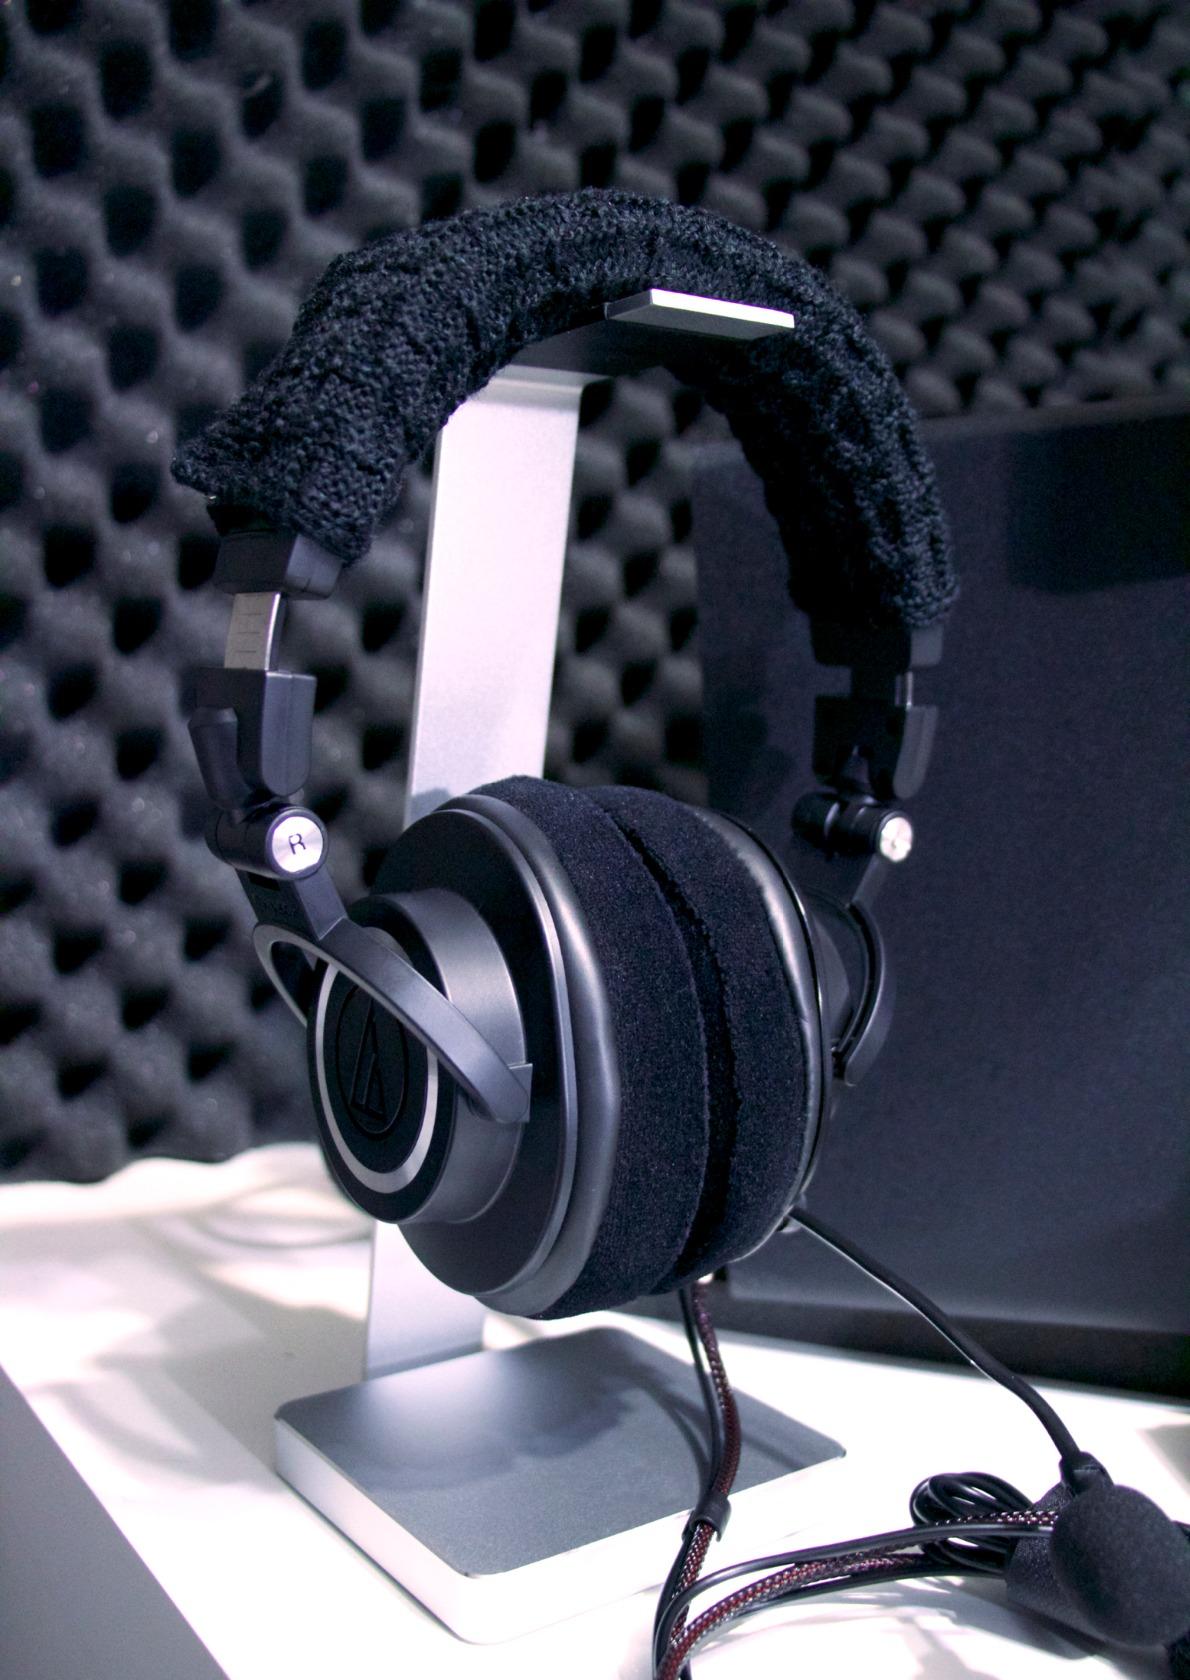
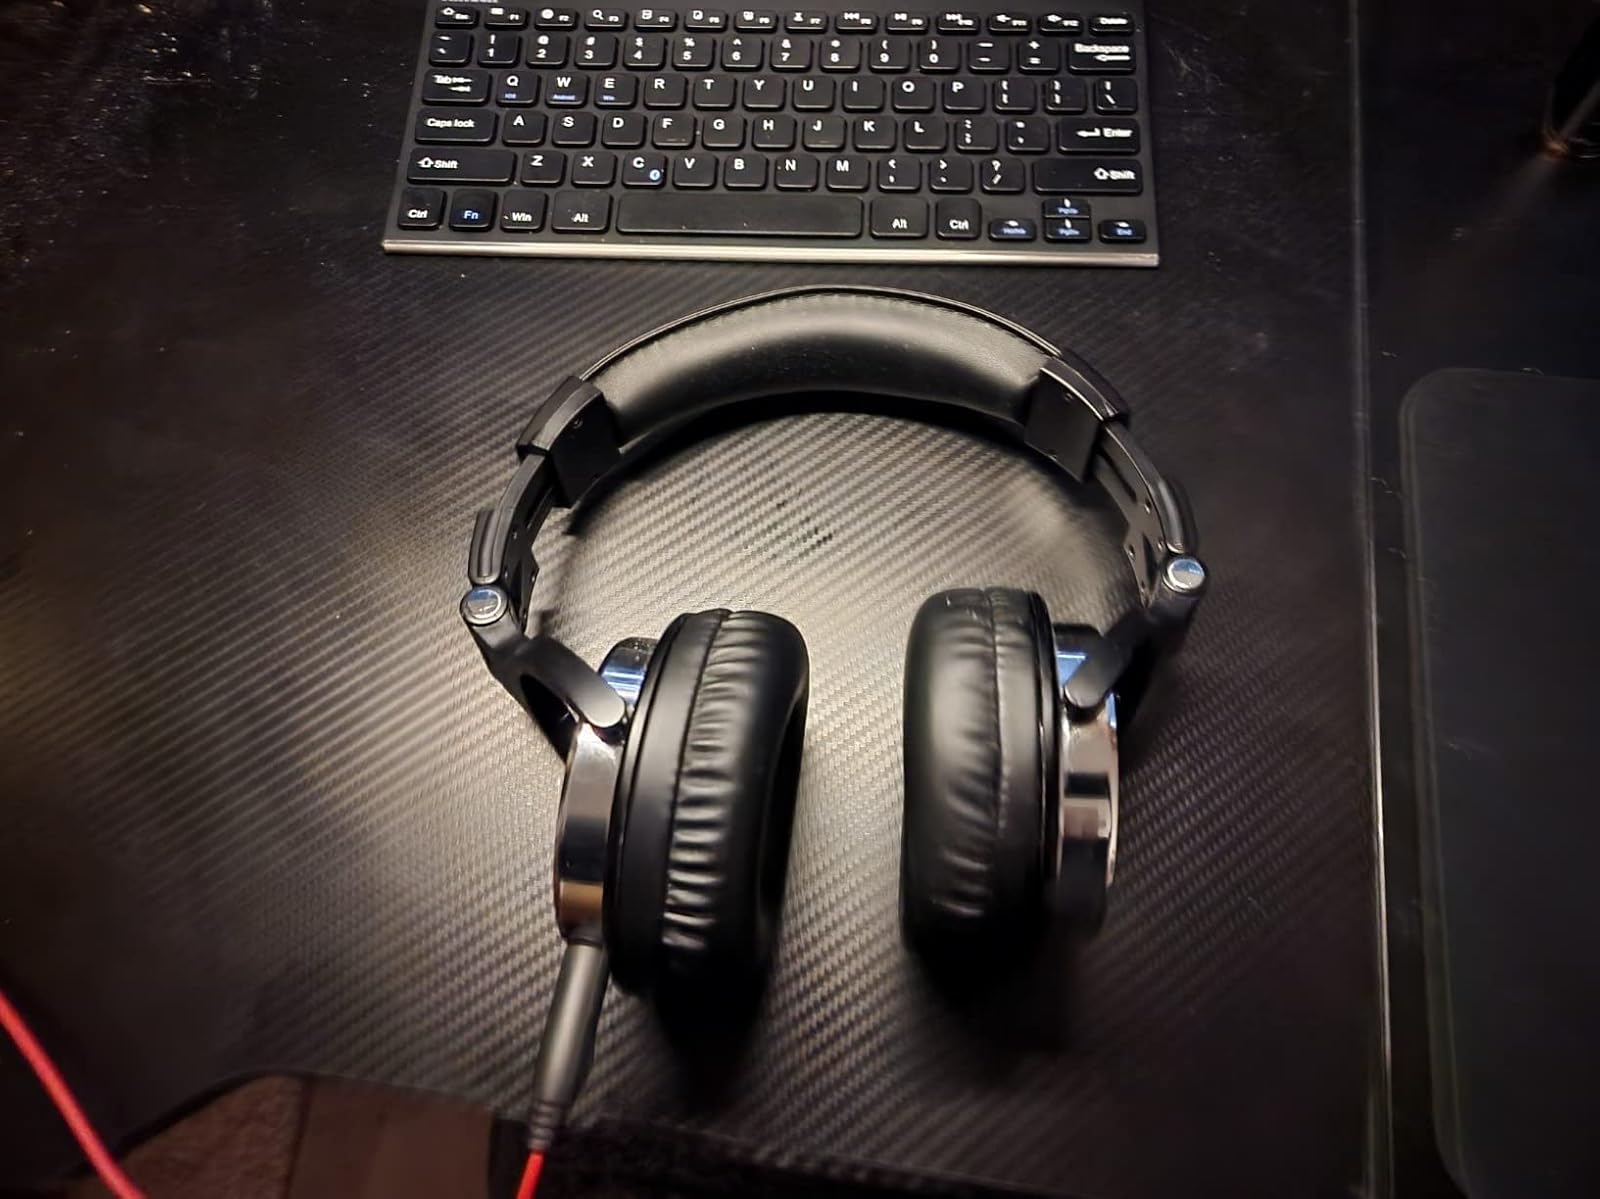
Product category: headphones
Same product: no